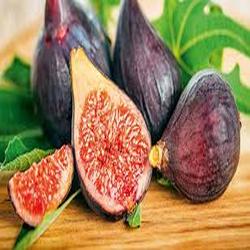
Label: Fig